Bodegas Muga

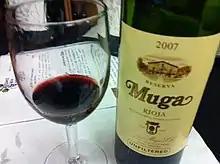
Muga's "unfiltered" Rioja.

Bodegas Muga is a Spanish winery based in Haro, in the Rioja Alta region. The estate was created in 1932 by Isaac Muga Martínez and his wife, Aurora Caño, and currently produces several red, rosé and white wines from Tempranillo, Garnacha, Mazuelo, Malvasia and Viura grapes.